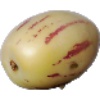
Label: Pepino 1